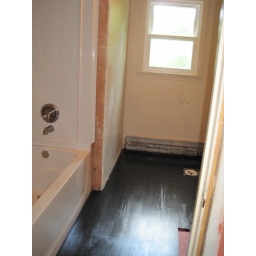
new floor in kids' bathroom